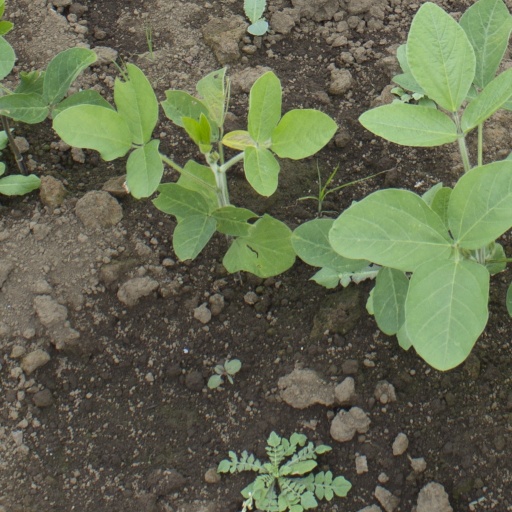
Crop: soybean